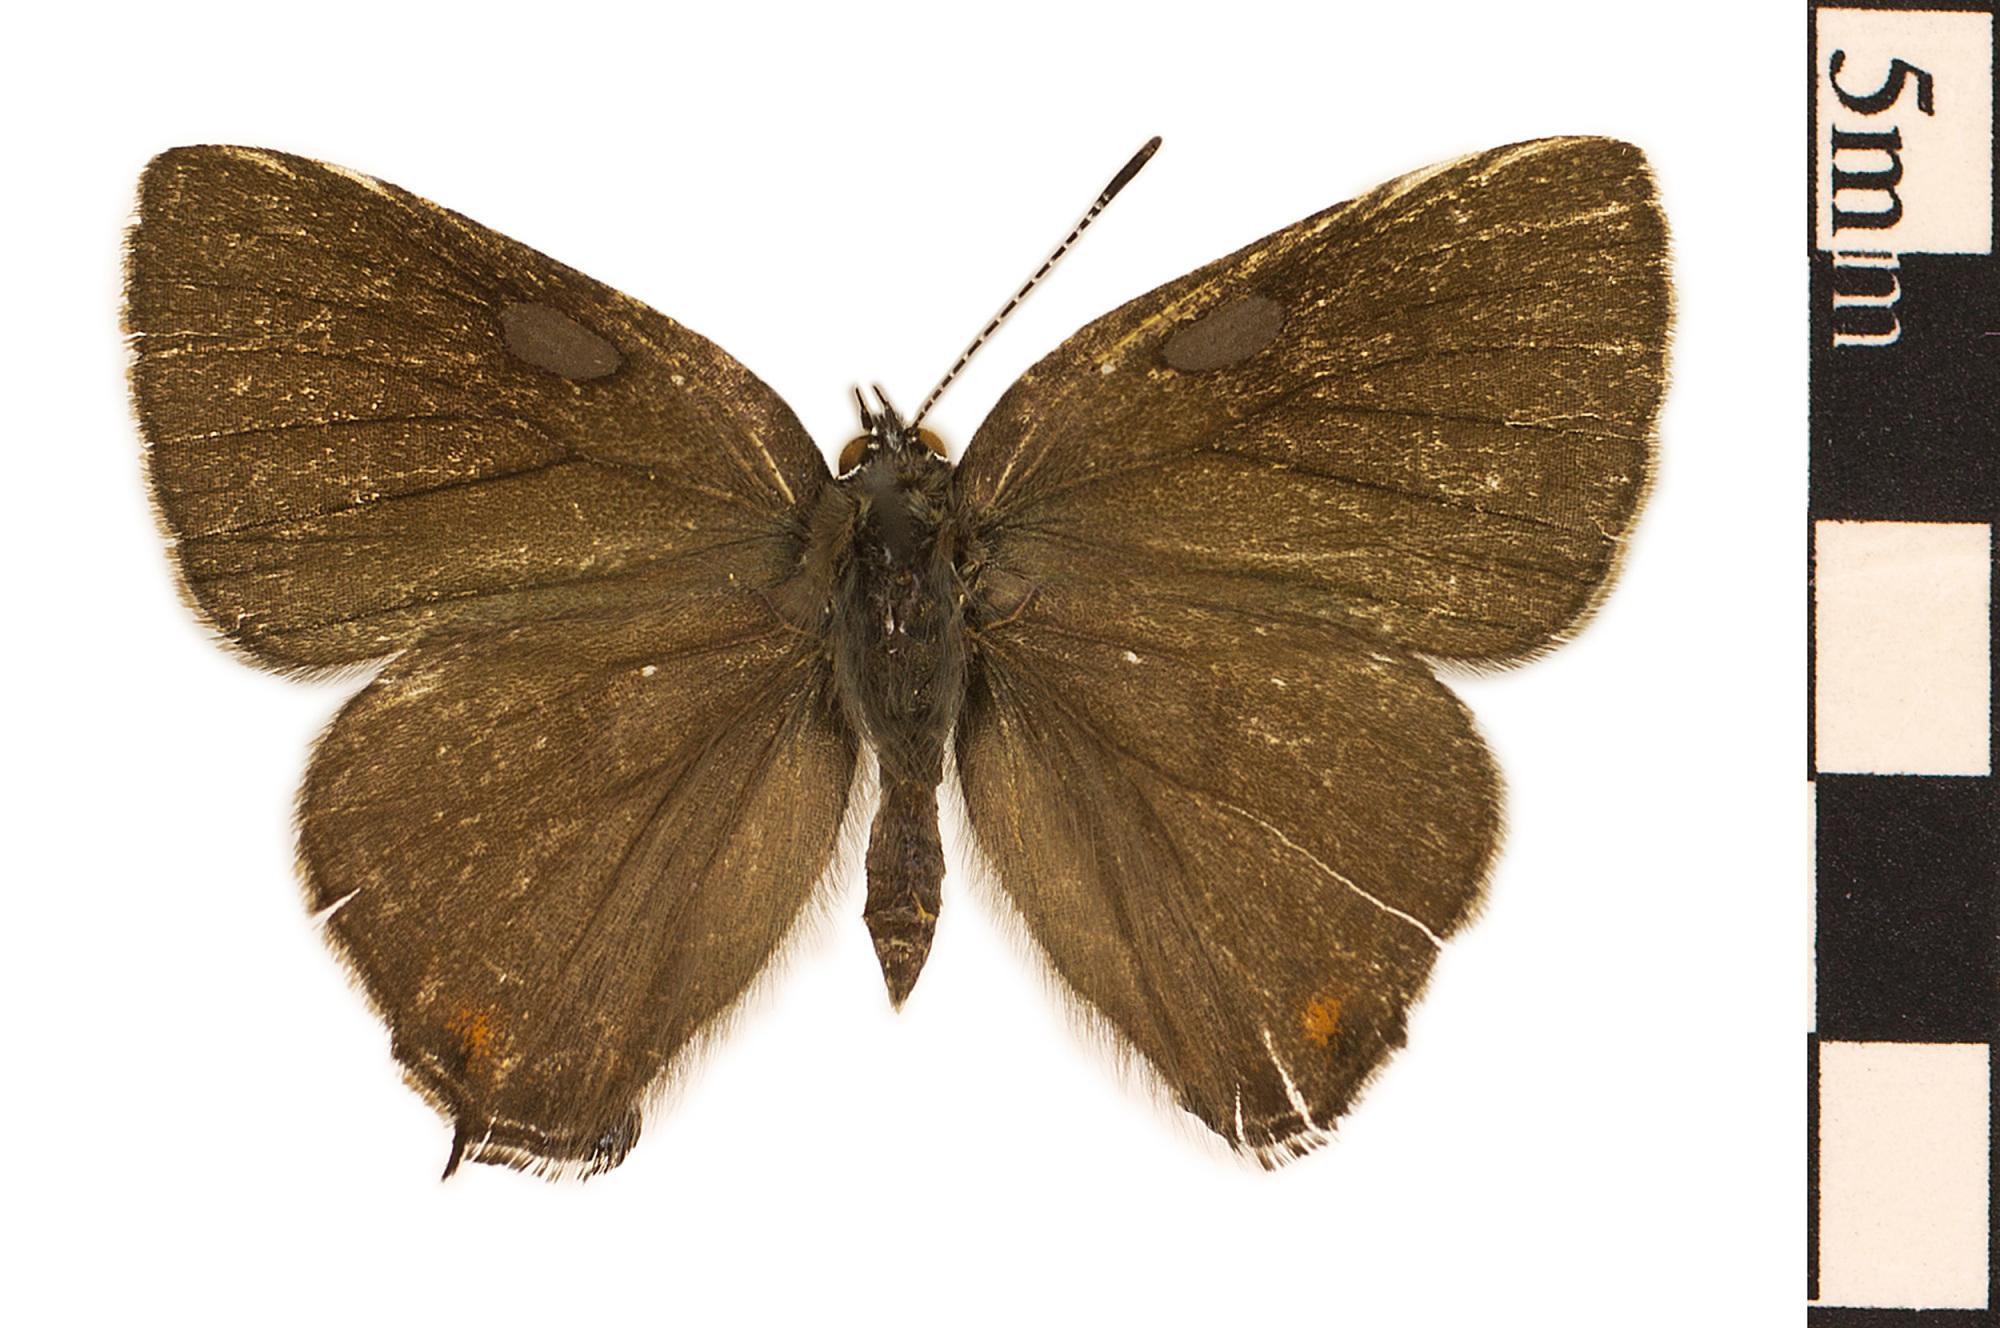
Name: Banded Hairstreak
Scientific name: Satyrium calanus
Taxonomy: Animalia, Arthropoda, Hexapoda, Insecta, Lepidoptera, Lycaenidae, Theclinae
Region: US Mid Atlantic (PA, NJ, MD, DE, DC, VA, WV)
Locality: Glen Falls Rd., North America, United States, Maryland, Baltimore County
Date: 1978